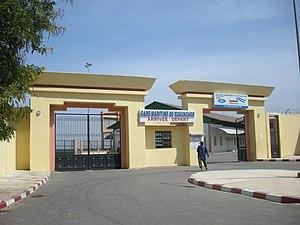
La gare maritime de Ziguinchor (Casamance, Sénégal)
Ziguinchor est une ville de 205 294 habitants en 2013 du sud du Sénégal, chef-lieu du département de Ziguinchor de la région de Ziguinchor et de la région historique de la Casamance.
Ziguinchor est une ville de 205 294 habitants en 2013 du sud du Sénégal, chef-lieu du département de Ziguinchor de la région de Ziguinchor et de la région historique de la Casamance.